BRP Negros Occidental

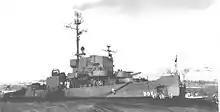
as USS "PCE-884"

It was commissioned in the US Navy as USS "PCE-884" in 1945, and was decommissioned after World War II.